Brampton railway station (Suffolk)

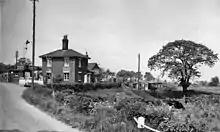
The station in 1963

The railway line between Halesworth and was opened by the East Suffolk Railway (ESR) on 4 December 1854, and the station at Brampton was opened on the same day.